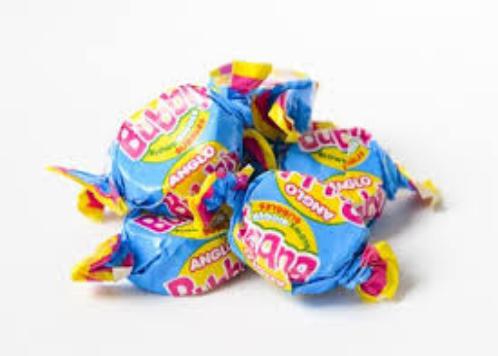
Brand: Anglo Bubbly
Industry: Food